James Scott (political writer)

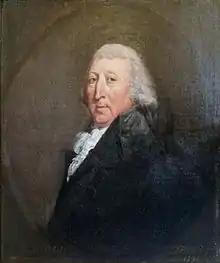
James Scott, 1781 portrait

The son of James Scott, incumbent of Trinity Church, Leeds, by Annabella, daughter of Henry Wickham, he was born at Leeds in 1733. He was educated at Bradford Grammar School, St. Catharine Hall and Trinity College, Cambridge, where he graduated B.A. in 1757, proceeded M.A. in 1760, B.D. in 1768, and D.D. in 1775. He was elected fellow of Trinity College in 1758, and was a frequent and admired preacher at St. Mary's between 1760 and 1764.